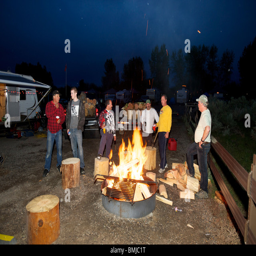
group of friends around a campfire